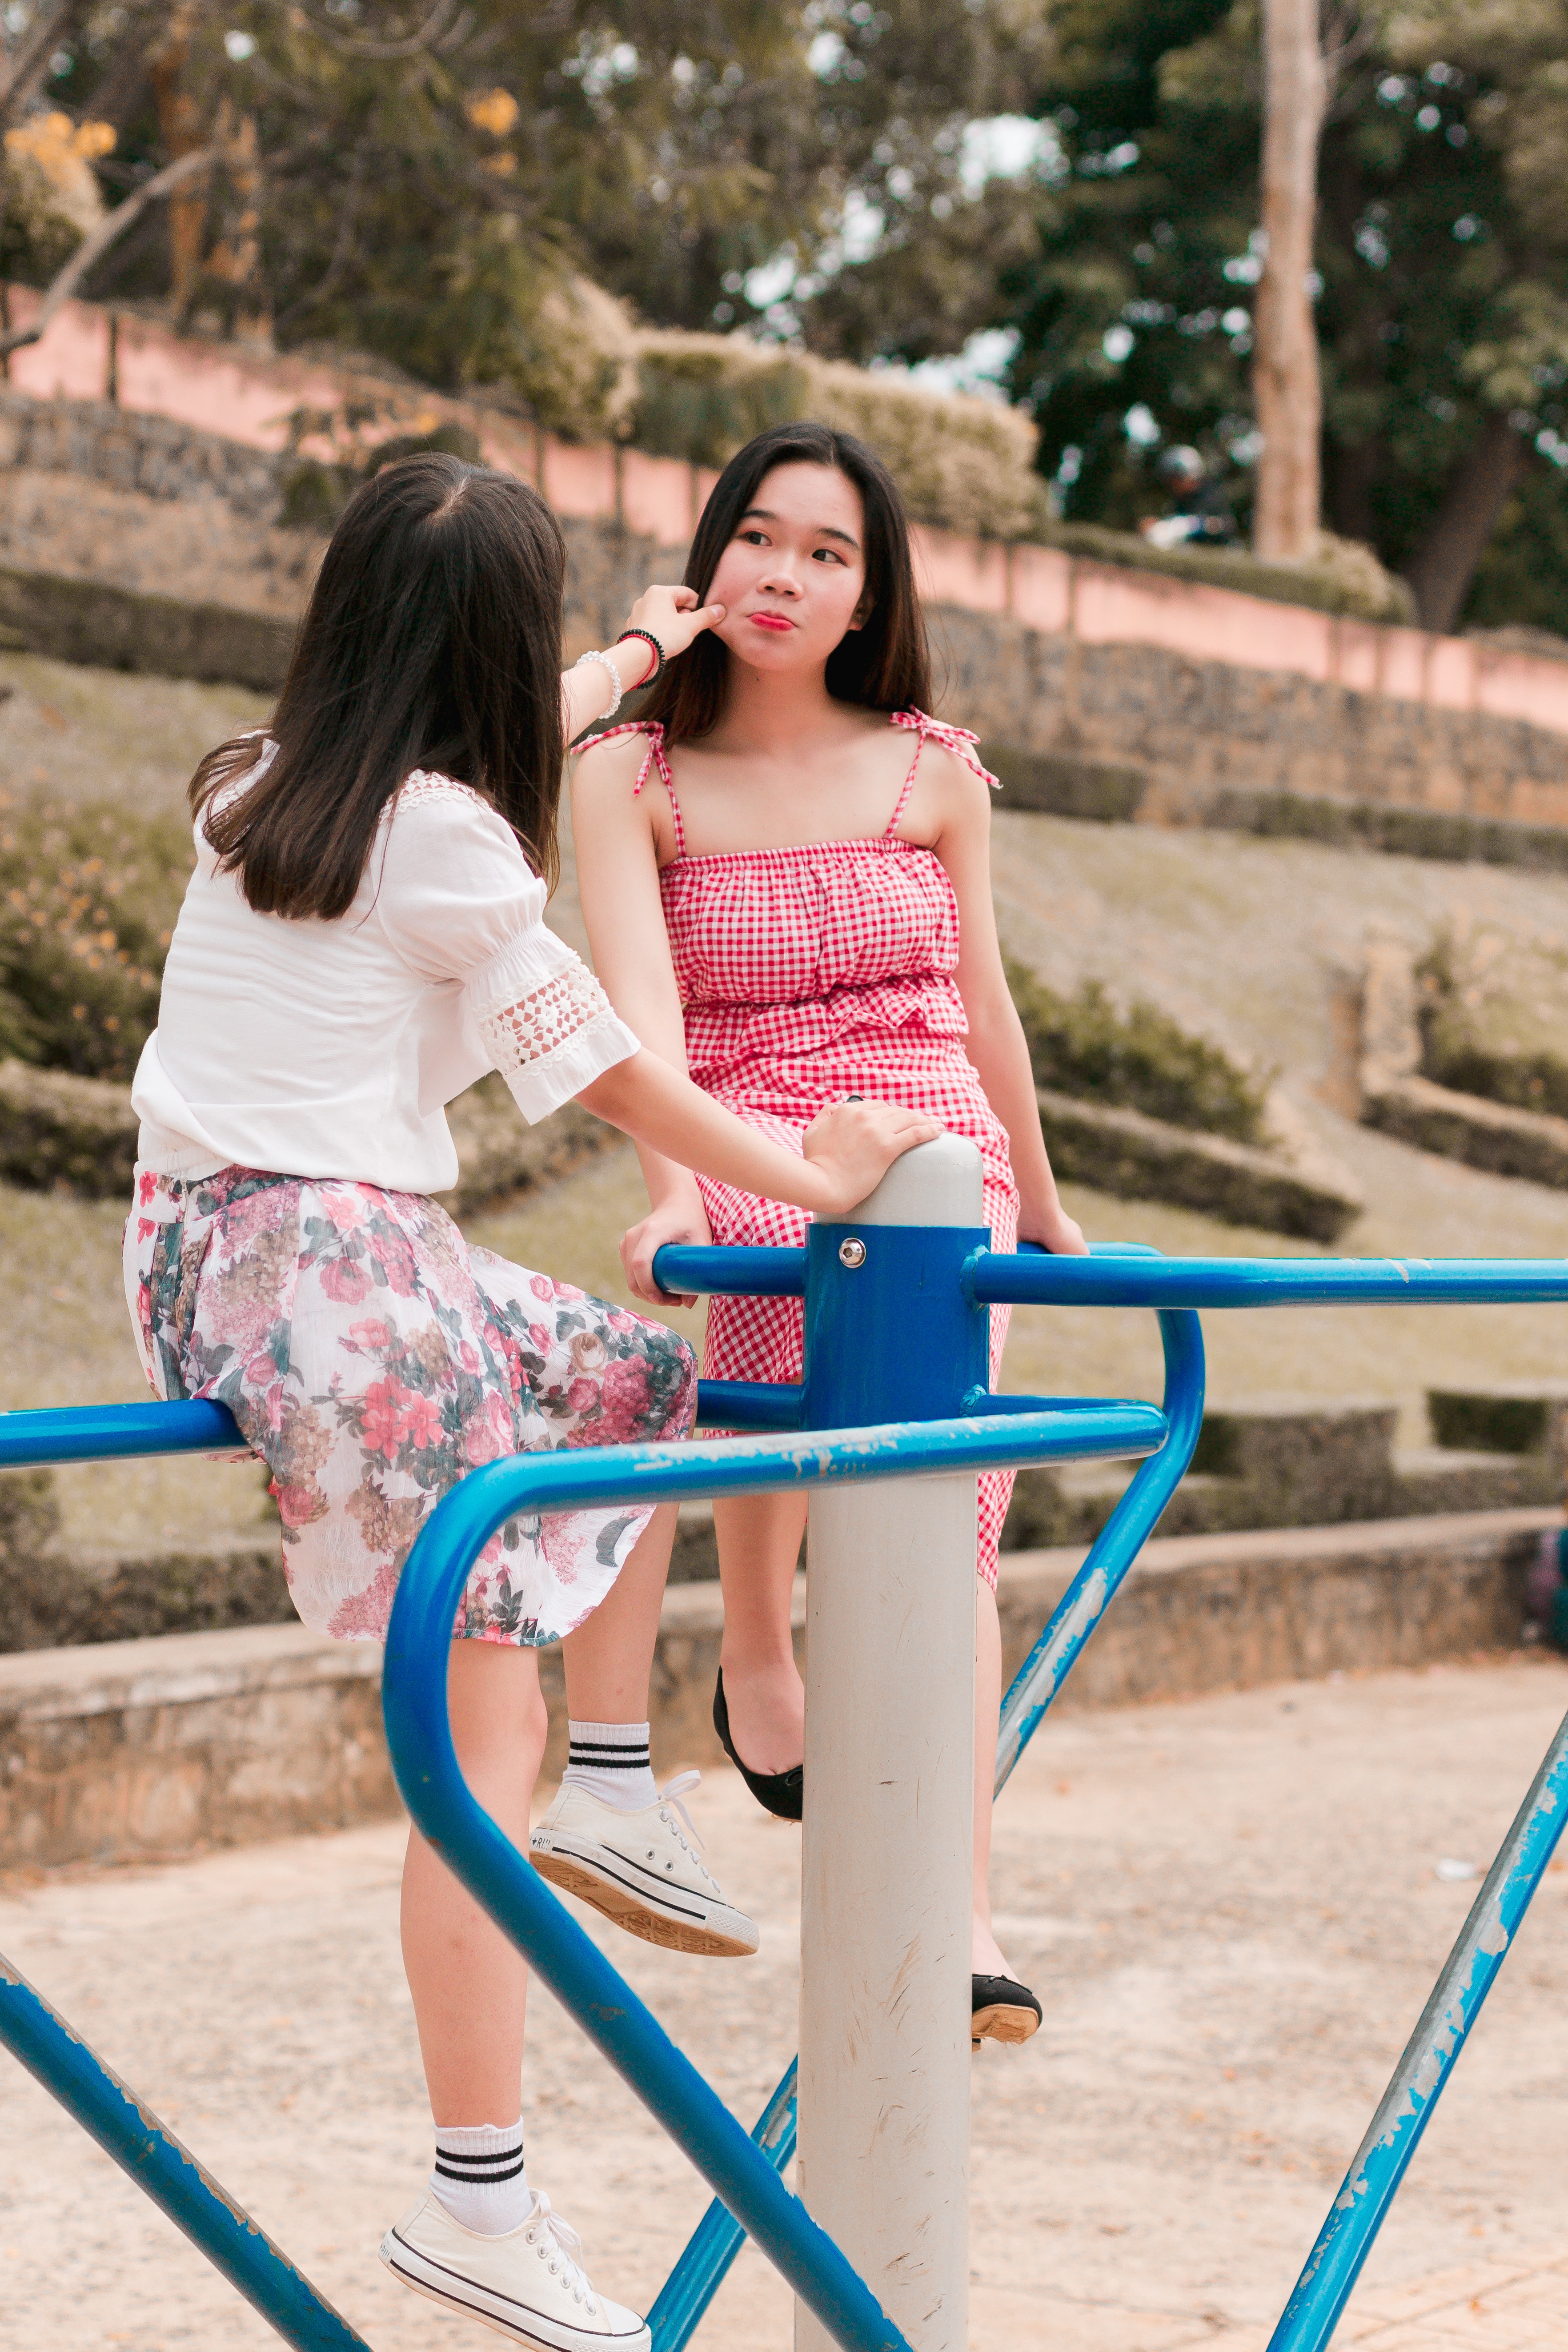
photograph, blue, white, beauty, skin, pink, yellow, fashion, leisure, photo shoot, sitting, summer, photography, fun, leg, dress, street fashion, spring, electric blue, footwear, smile, happy, vacation, long hair, table, waist, furniture, model, shoe